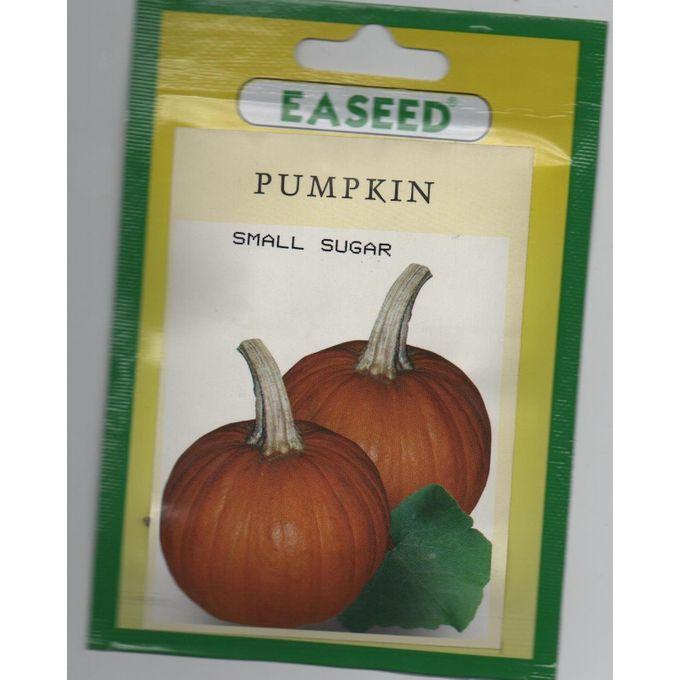
Mandhari yenye miinuko na milima  mirefu  iliyostawi kwa miti mingi ya kijani kibichi. Mwanga  mkali wa jua ukitanda anga likiwa na mawingu mengi  meupe.